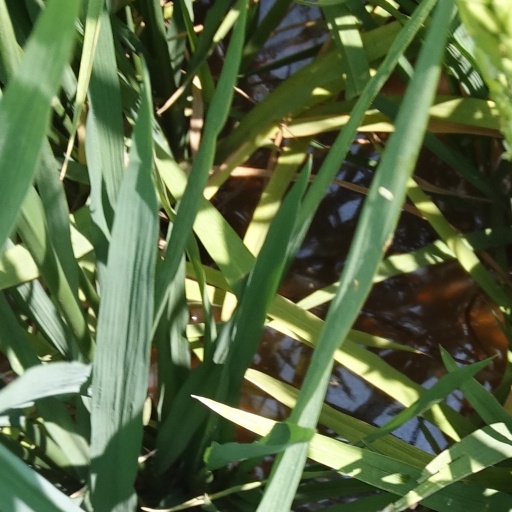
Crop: rice